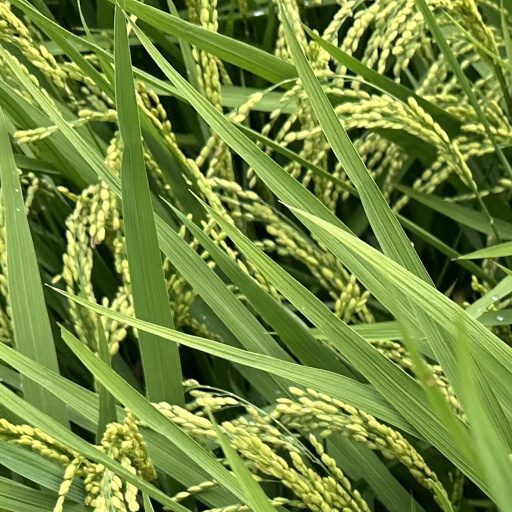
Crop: rice